Aldborough House

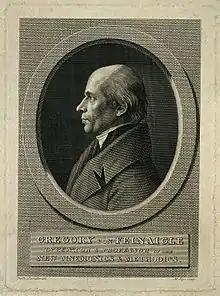
Gregor von Feinaigle line engraving by J. H. Lips.

The house was commissioned by Edward Stratford, 2nd Earl of Aldborough, and the bulk of the structure completed by 1795. Though the foundation had been laid down in 1792, the house was still not fully completed by 1799 at a cost of over £40,000. It was the last free-standing Georgian mansion house built in Dublin. Stratford built the house for his second wife, whom he married in 1787, Anne Eliza Henniker. The construction of the house caused significant financial strain for Stratford, who wrote numerous letters asking for loans, including to his father-in-law, Sir John Henniker.